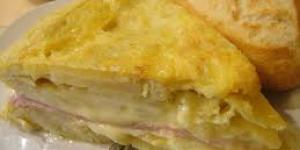
original pintxo de tortilla de patata rellena